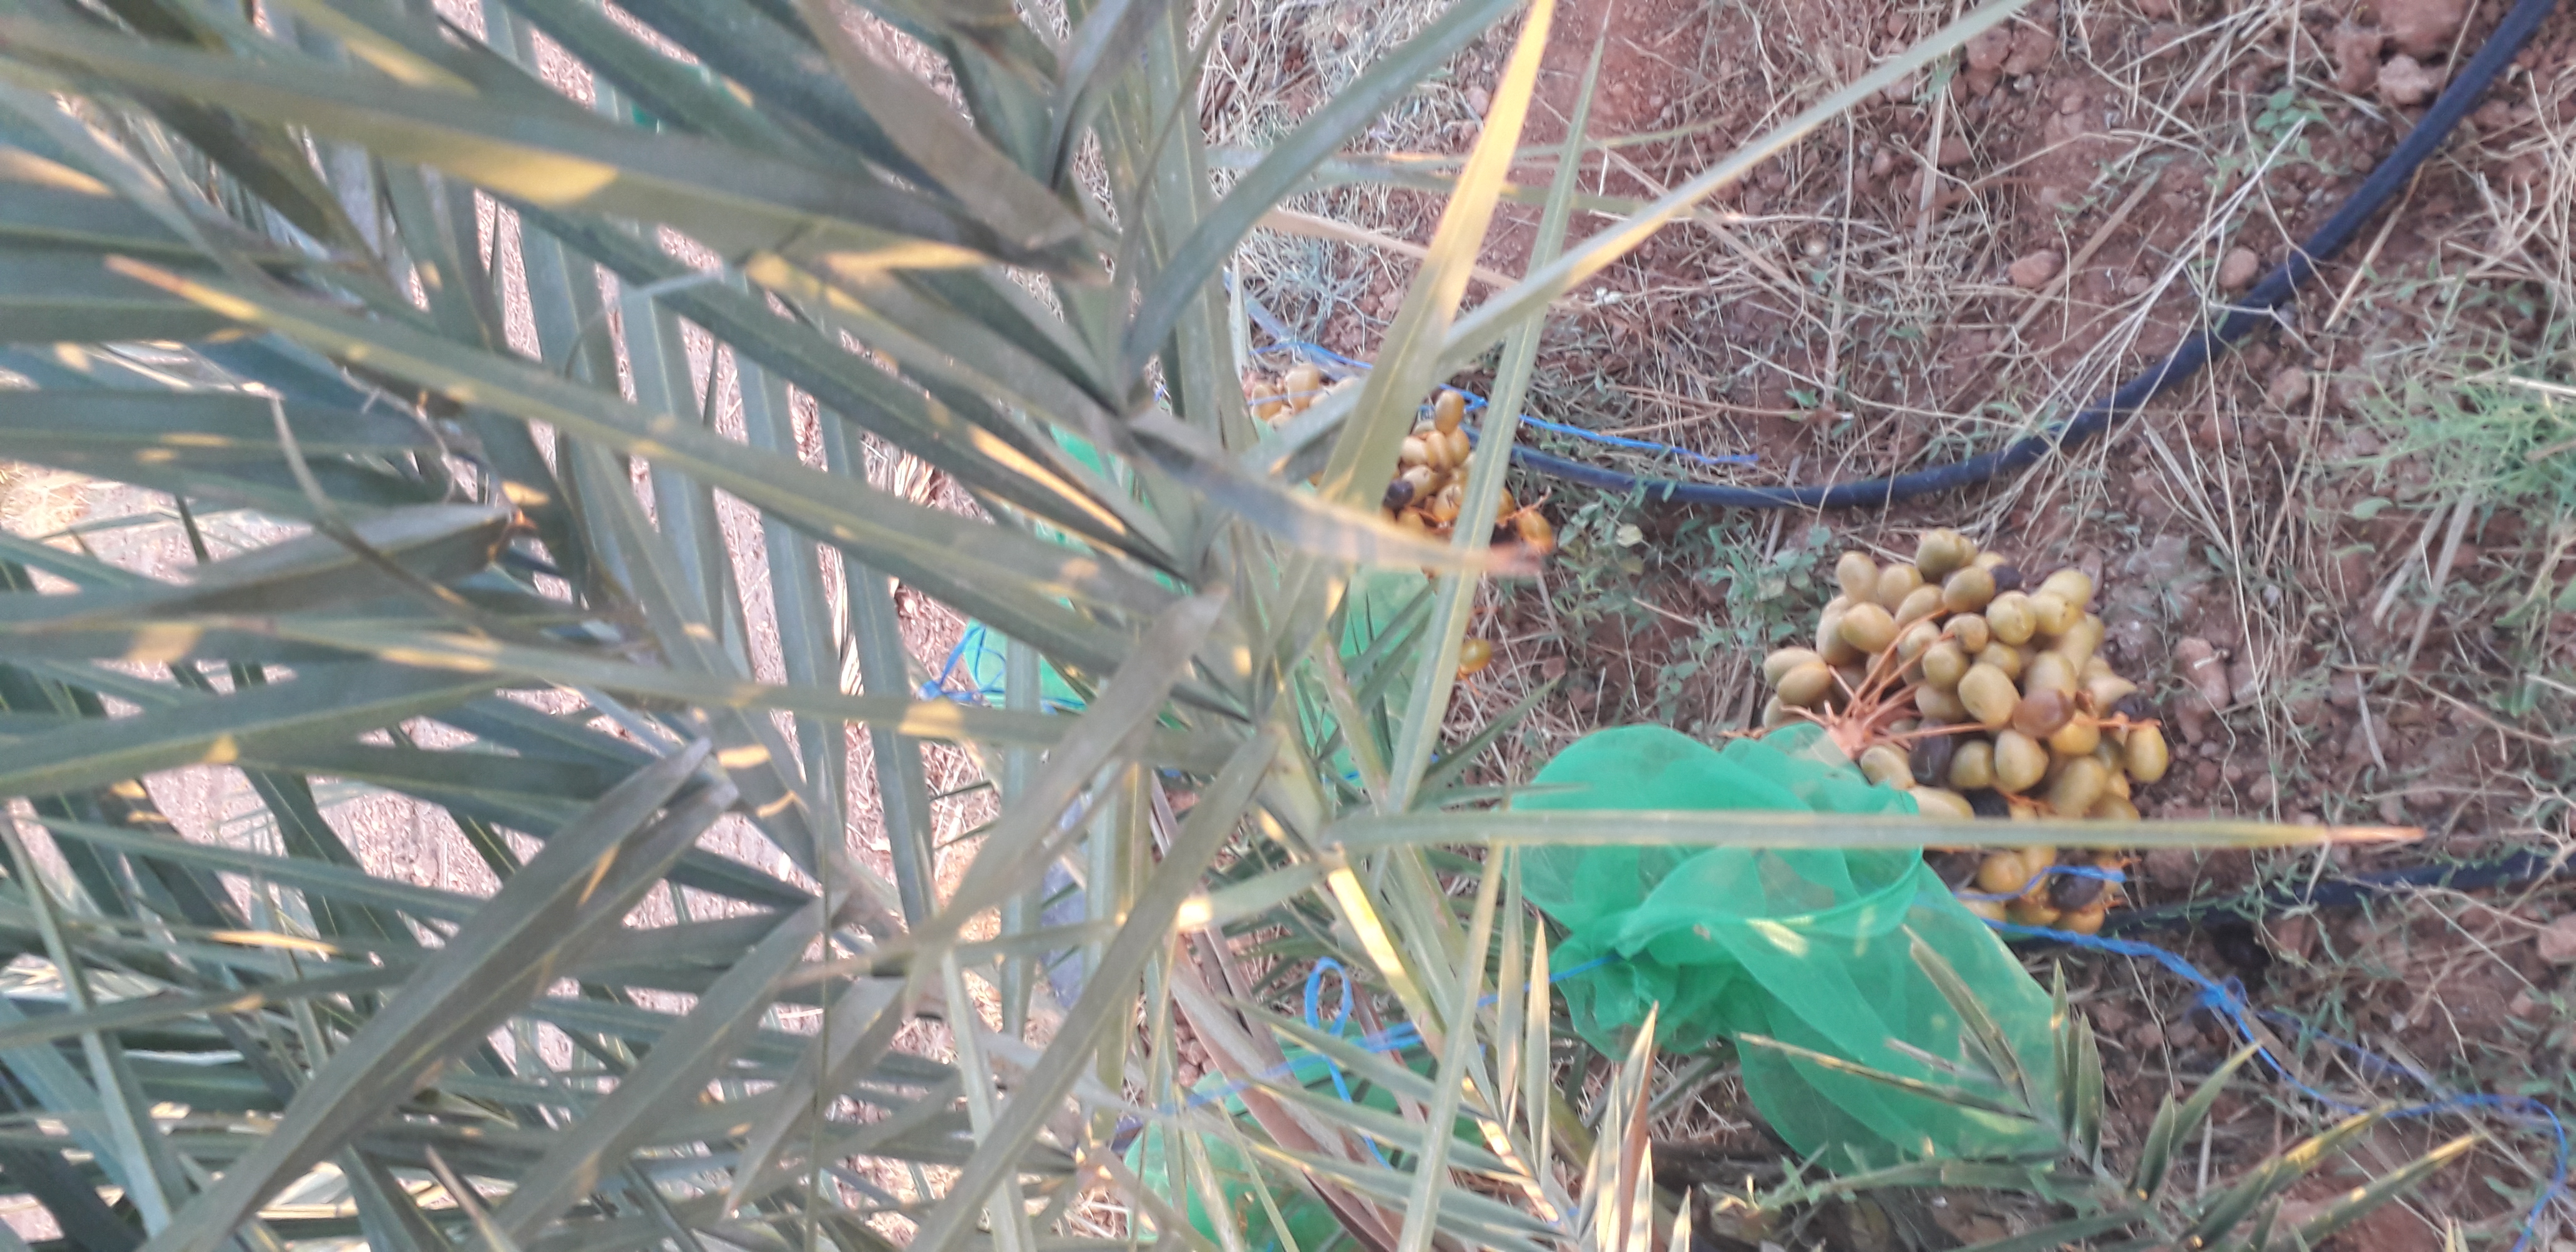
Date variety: Boufagous